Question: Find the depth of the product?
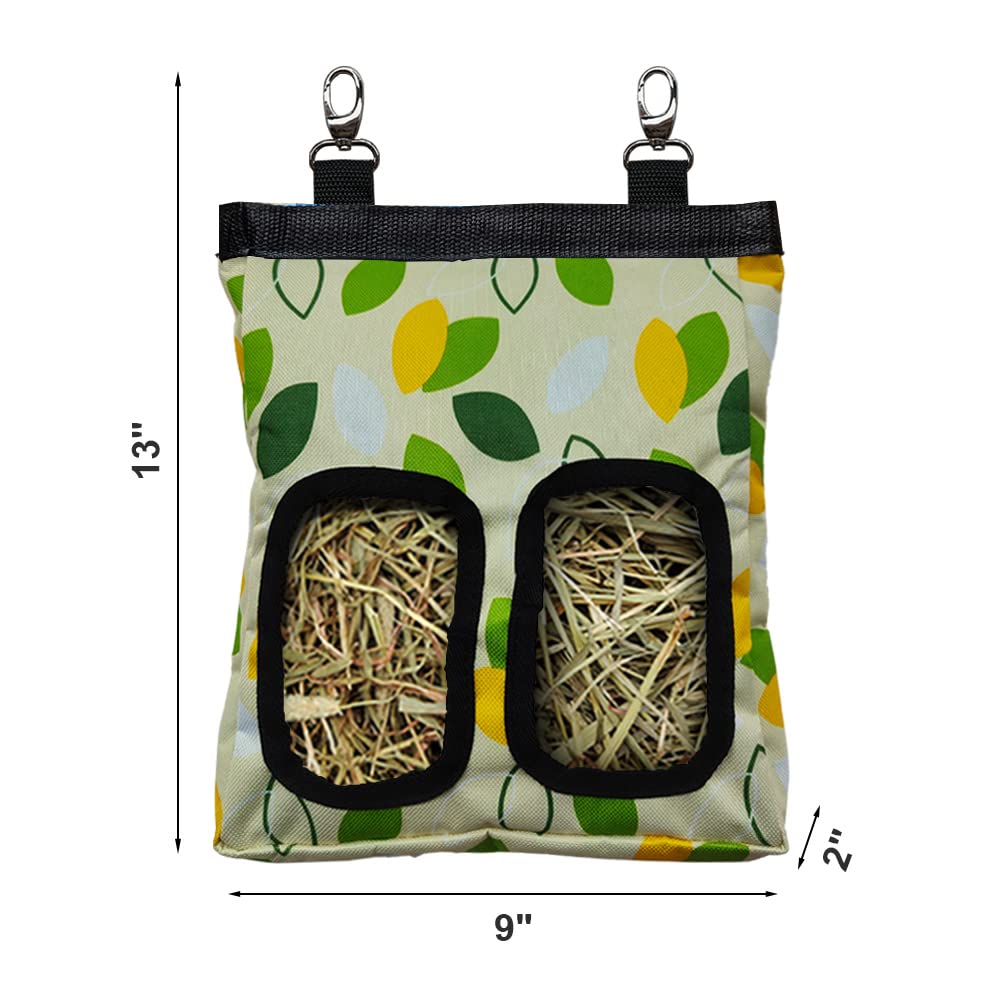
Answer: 13.0 inch